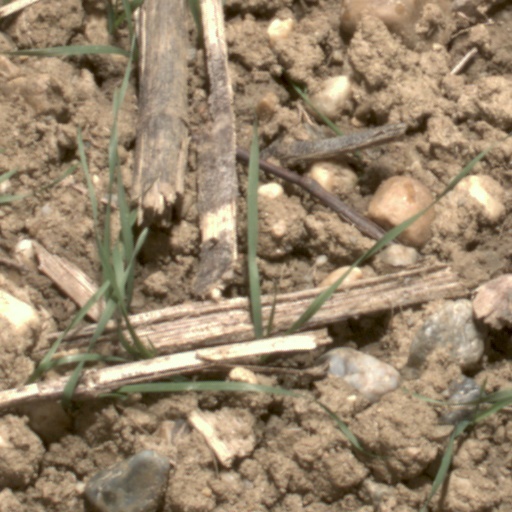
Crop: wheat